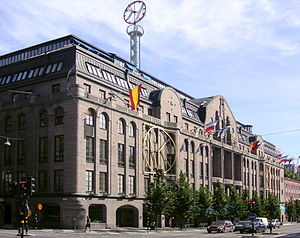
NK-klockan / Billeder
NK-klockan er et roterende neonskilt i Stockholm som findes på taget af varehuset NK, Hamngatan 18-20. Det blev monteret i 1939 på Telefontornet, blev taget ned i 1953 og fik senest 1954 sin nuværende plads.